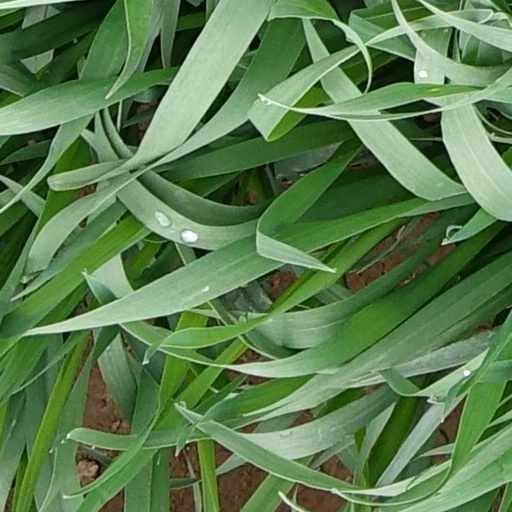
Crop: wheat